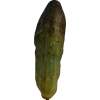
Label: cucumber